Johan Wilhelm Colenbrander

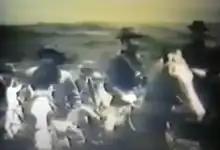
Colenbrander as Lord Chelmsford in "Symbol of Sacrifice", shortly before his death

In 1918 Colenbrander worked on the filming of "Symbol of Sacrifice", about the Anglo-Zulu War. He served as a historical advisor and as an actor, portraying the British commander Lord Chelmsford. One scene depicted the British force crossing the Tugela River at the start of the campaign. The Klip River stood in for the Tugela in a scene filmed at Henley on Klip, Transvaal. The river was in flood when the scene was shot on 10 February and the film's producer, I.W. Schlesinger tried to dissuade Colenbrander from attempting the crossing. Colenbrander insisted on continuing with the scene as written. His horse lost its footing and he was thrown into the river. He attempted to swim to the bank but was drowned, alongside two other actors, in a sequence caught on camera. Colenbrander's body was not recovered.